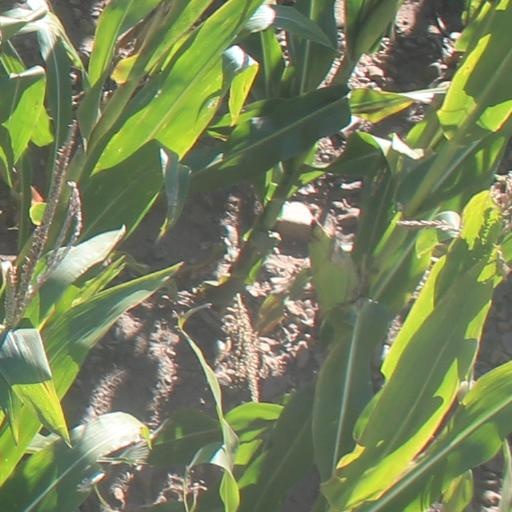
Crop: maize; corn